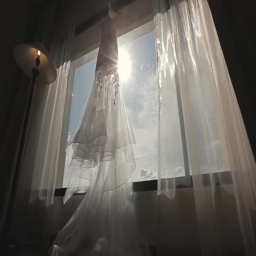
person shot , wedding dress hanging in a window